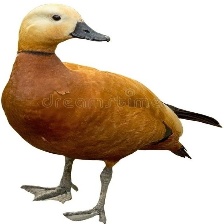
Species: RUDDY SHELDUCK
Scientific name: TADORNA FERRUGINEA
ImageNet parent category: drake